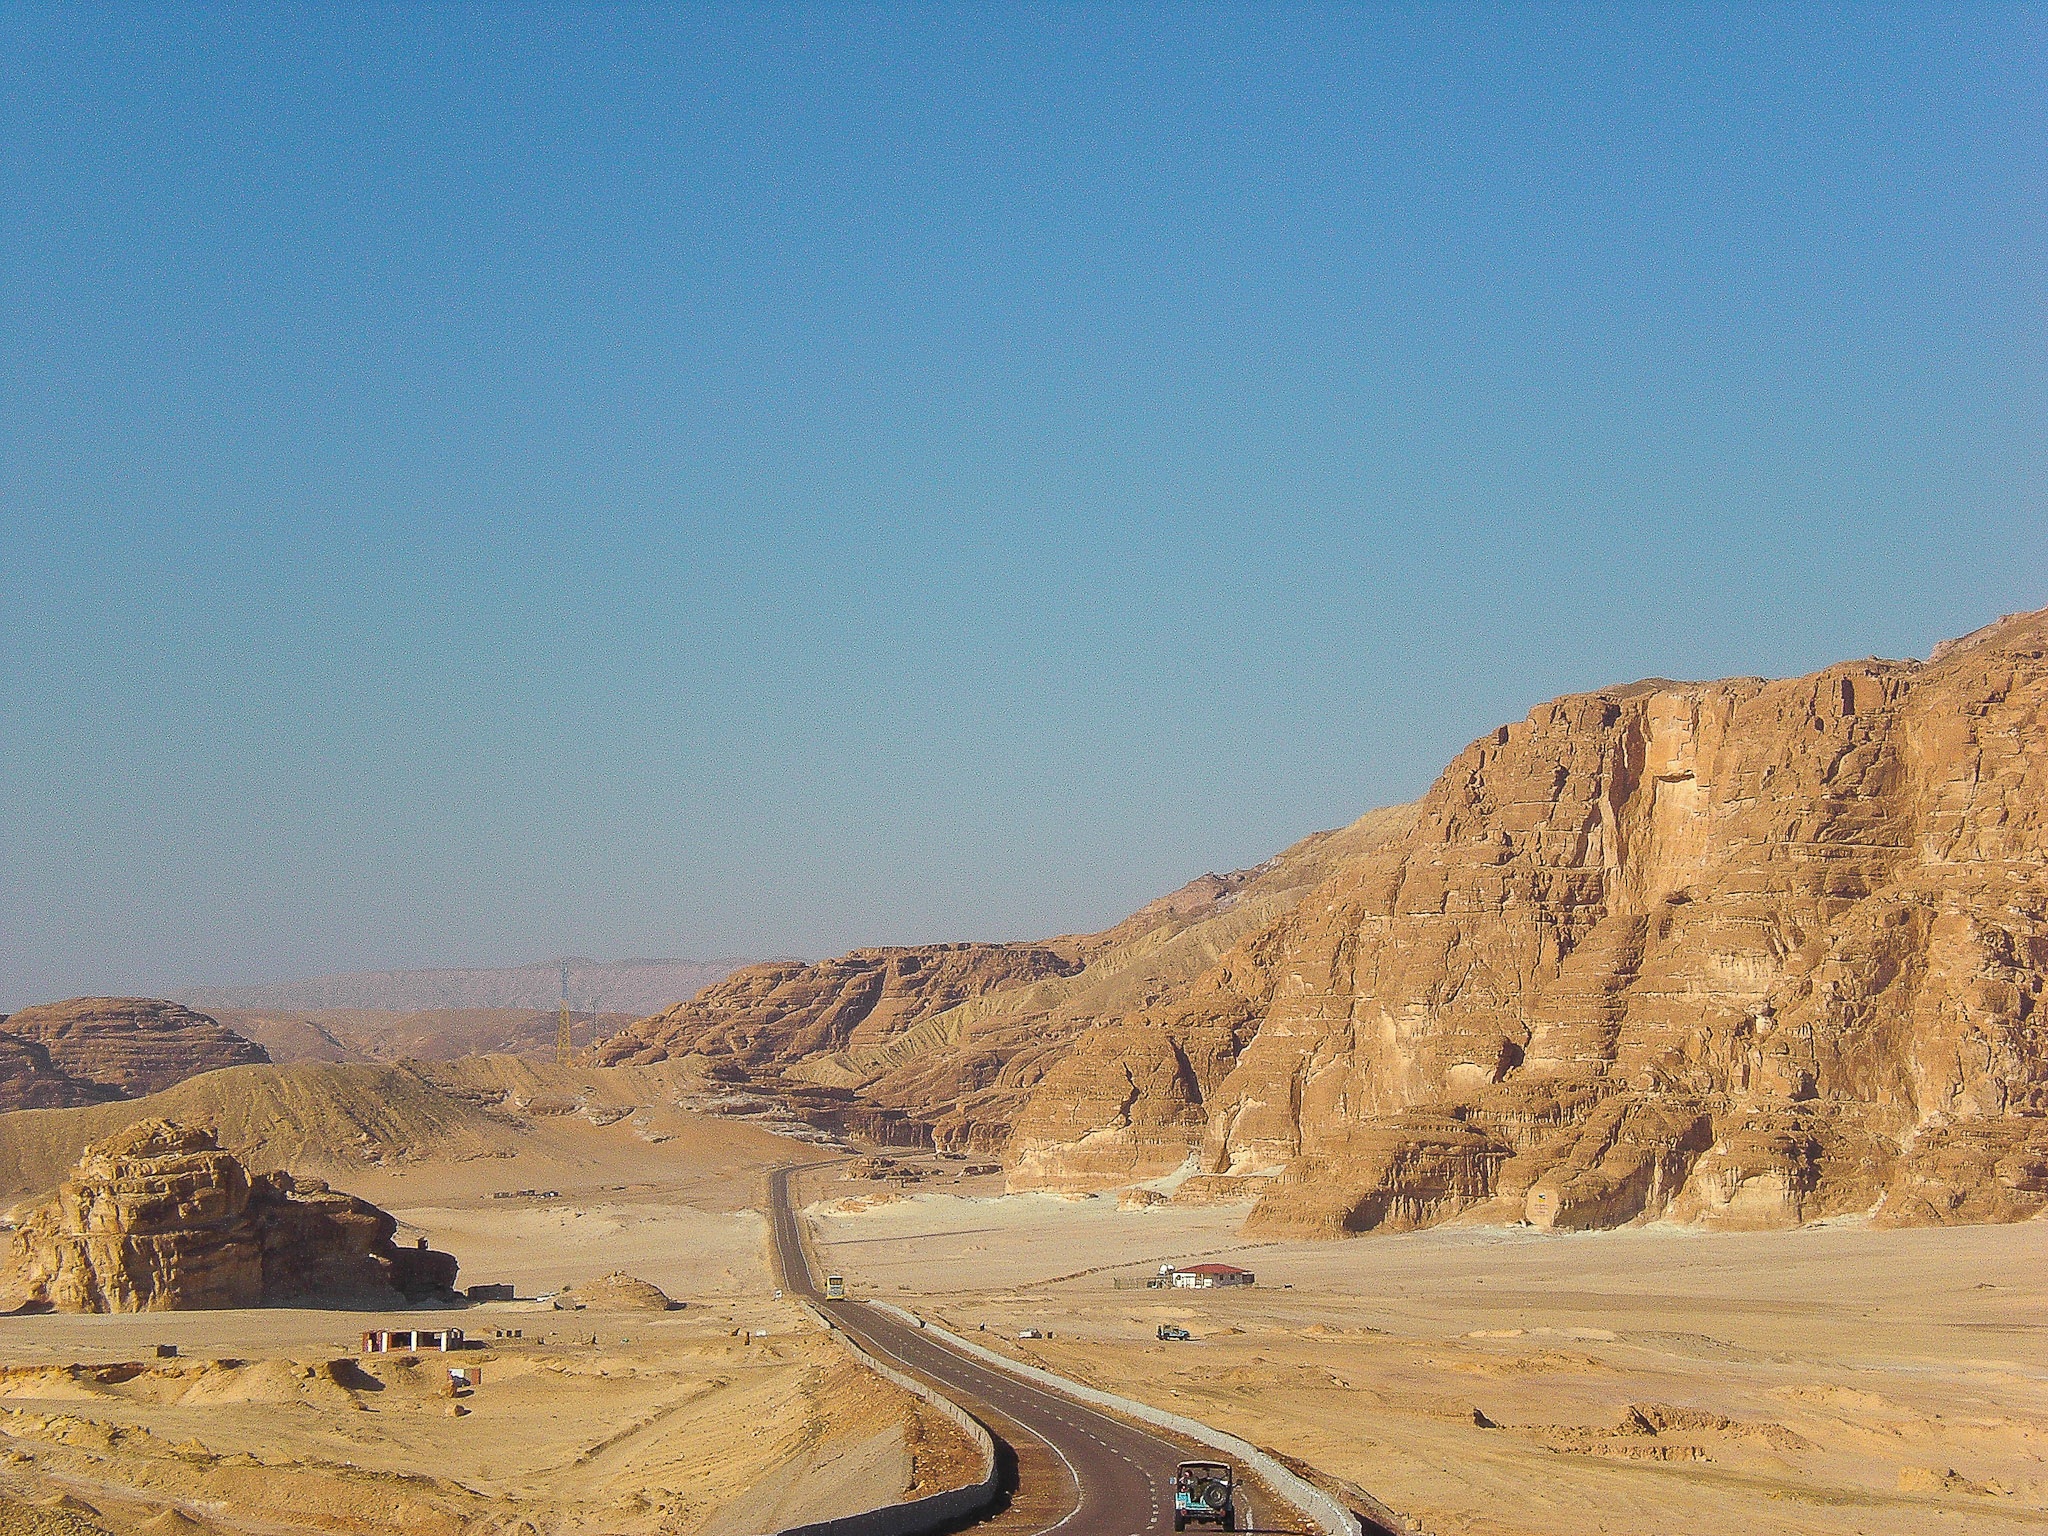
landscape, sand, rock, mountain, road, desert, valley, soil, terrain, geology, badlands, plateau, ecosystem, sahara, wadi, butte, landform, stone desert, natural environment, aeolian landform, mountainous landforms, egypt mountains